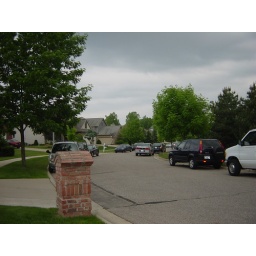
lotsa people went to the party, and the cars lined the street in the whole neighborhood